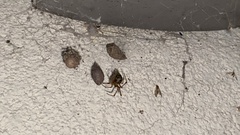
Species: Parasteatoda_tepidariorum